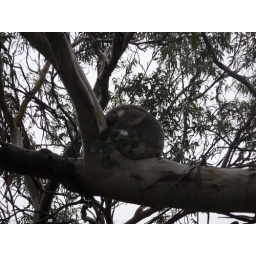
Diane spotted this Koala in a tree in the wild.